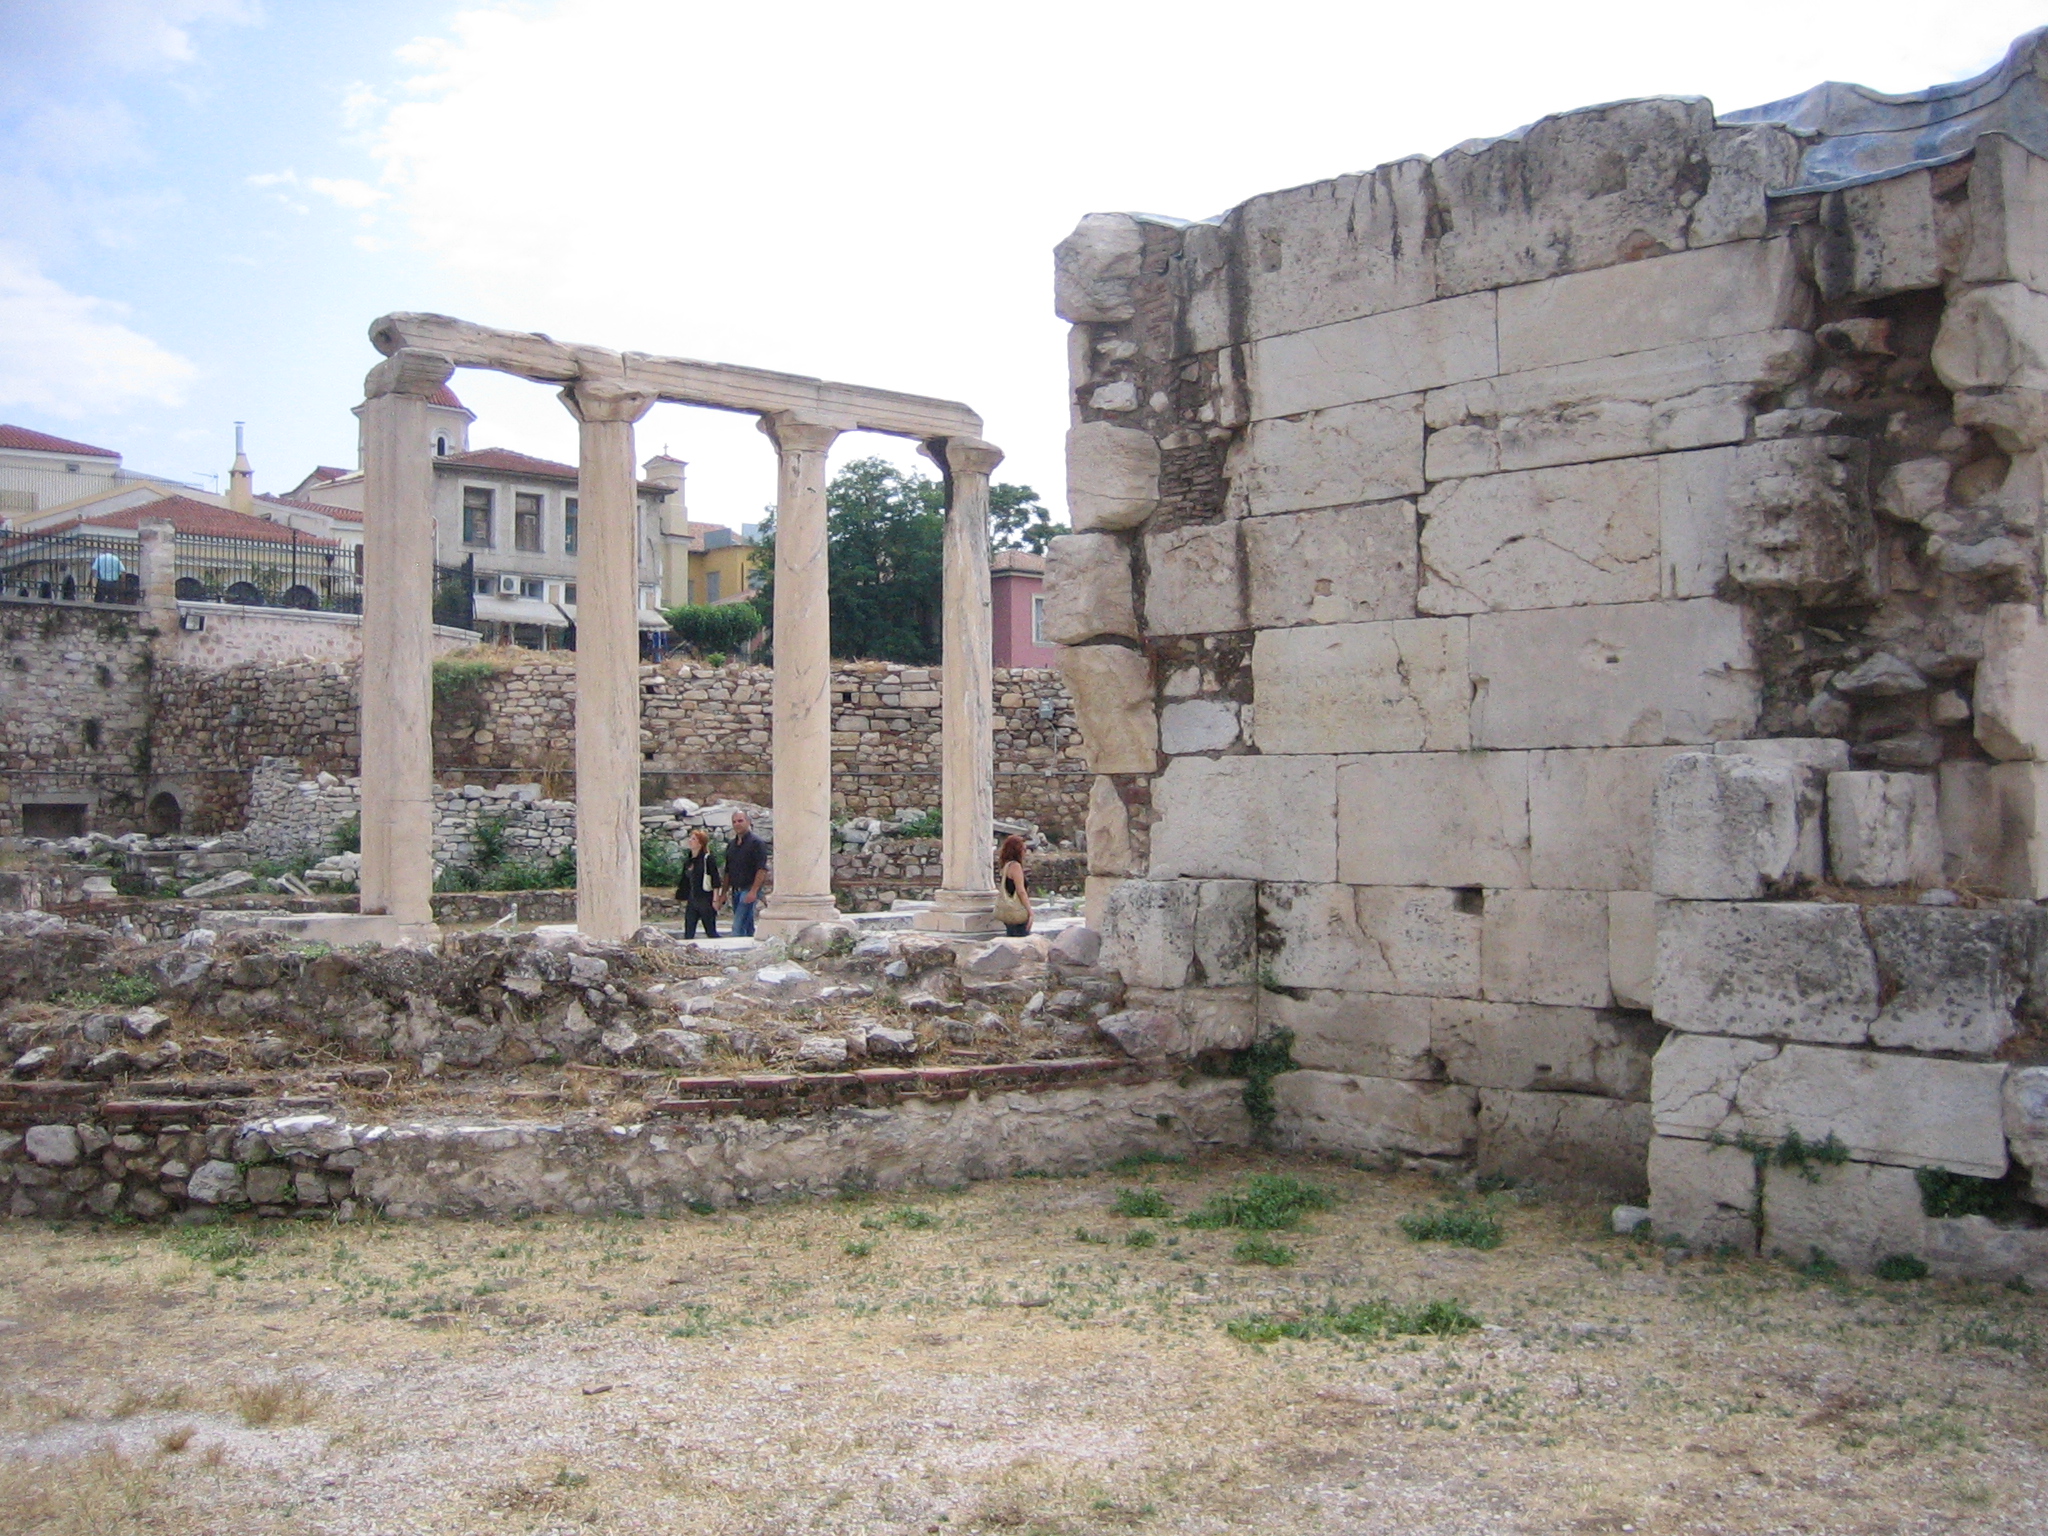
greek temple, athens, greece, ruins, ancient history, archaeological site, wall, column, history, building, historic site, architecture, ancient roman architecture, tree, stone wall, land lot, vacation, house, ancient rome, tourism